A Tale of Winter

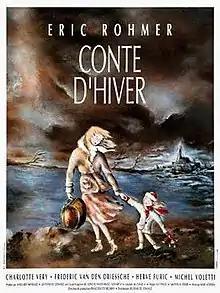
Theatrical release poster

A Tale of Winter (released in the United Kingdom as A Winter's Tale) is a 1992 French drama film written and directed by Éric Rohmer, and starring Charlotte Véry, Frédéric van den Driessche, Hervé Furic and Michael Voletti. It is the second instalment in Rohmer's "Contes des quatre saisons" ("Tales of the Four Seasons") series, which also include "A Tale of Springtime" (1990), "A Summer's Tale" (1996) and "Autumn Tale" (1998). The film was entered into the 42nd Berlin International Film Festival.